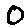
Label: 0